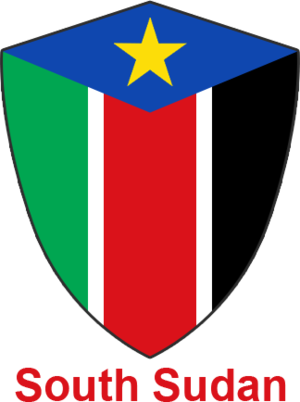
L’équipe du Soudan du Sud de football est constituée par une sélection des meilleurs joueurs sud-soudanais sous l'égide de la Fédération du Soudan du Sud de football.
La Fédération de football du Soudan du Sud est une association regroupant les clubs de football du Soudan du Sud et organisant les compétitions nationales et les matchs internationaux de la sélection du Soudan du Sud.